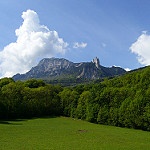
Label: mountain